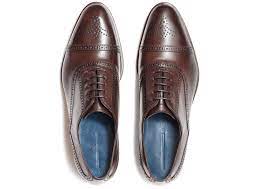
Label: Brogue